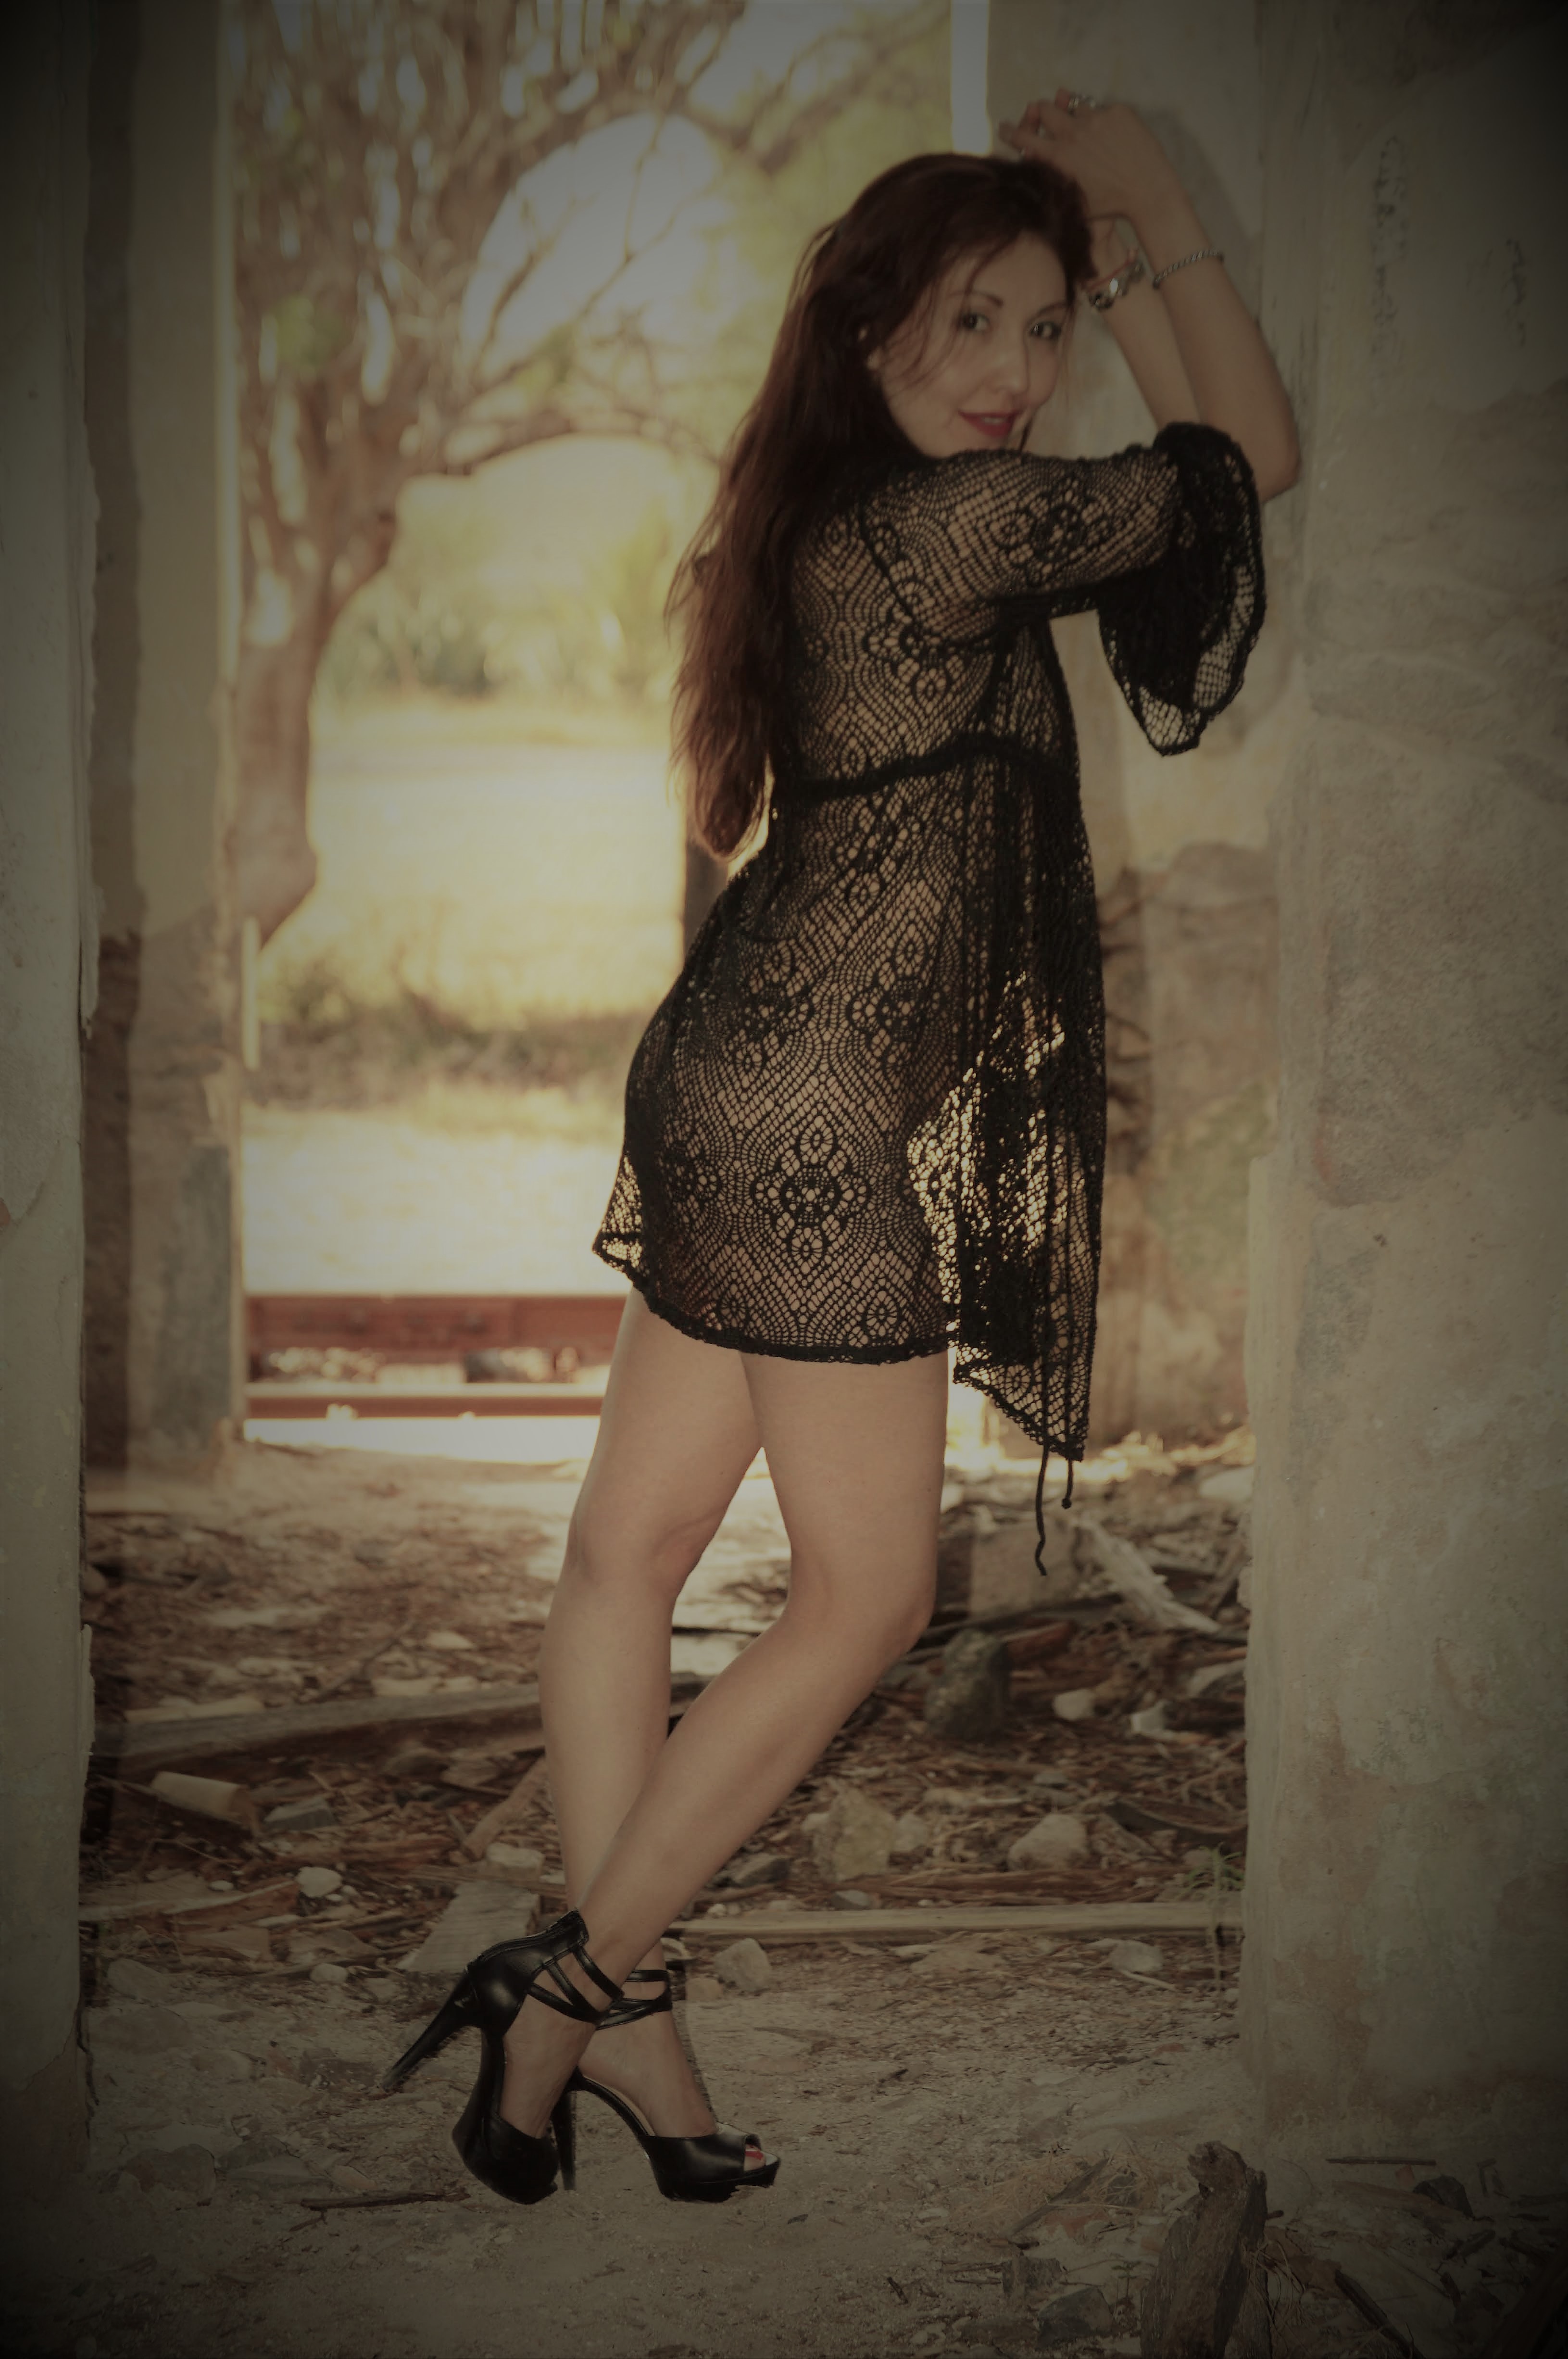
woman, sexy, lip, shoe, shoulder, arm, leg, human body, flash photography, knee, waist, dress, thigh, sunlight, cool, fashion design, black hair, fashion model, sandal, Tints and shades, eyewear, plaid, art model, long hair, human leg, foot, pattern, vintage clothing, trunk, darkness, brown hair, high heels, boot, fur, monochrome photography, monochrome, shadow, sitting, fashion accessory, cocktail dress, little black dress, visual arts, flesh, abdomen, portrait photography, photo shoot, retro style, model, tights